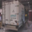
Label: truck